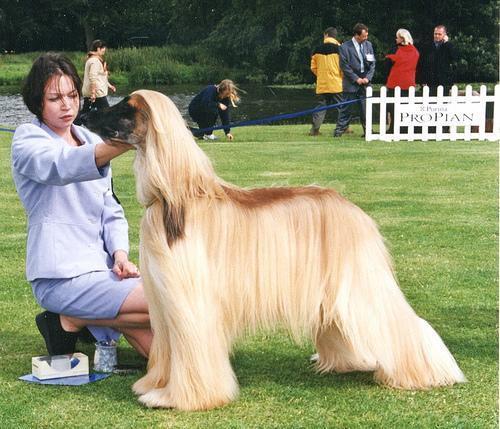
Afghan_hound